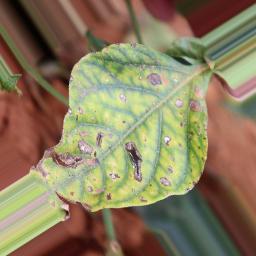
Label: cercospora